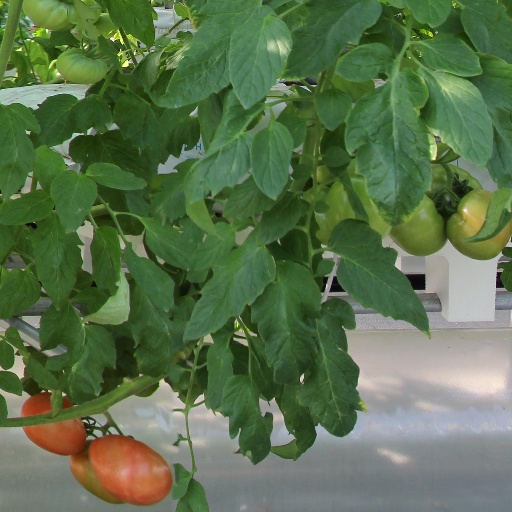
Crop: tomato